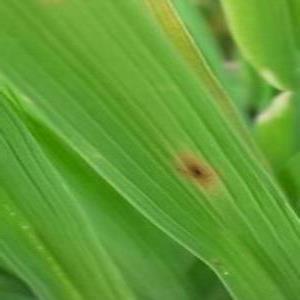
Disease: Brownspot